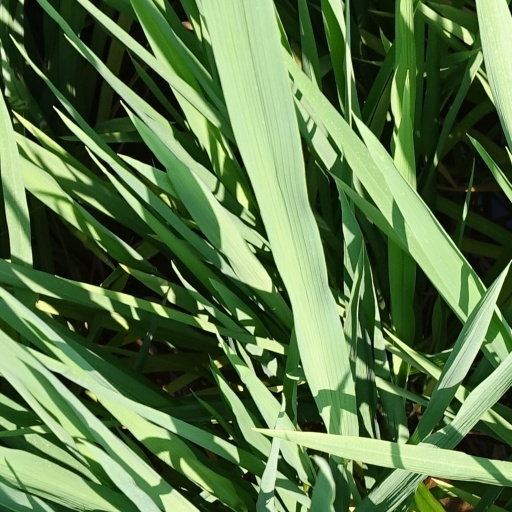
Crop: rice